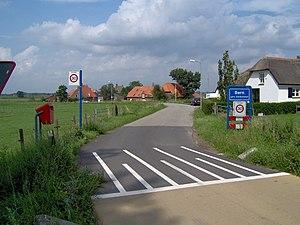
Bern est une petite localité néerlandaise de la province de Gueldre, appartenant à la commune de Zaltbommel et située sur l'île de Nederhemert.